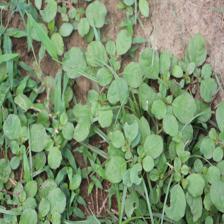
Label: BroadLeafWeed